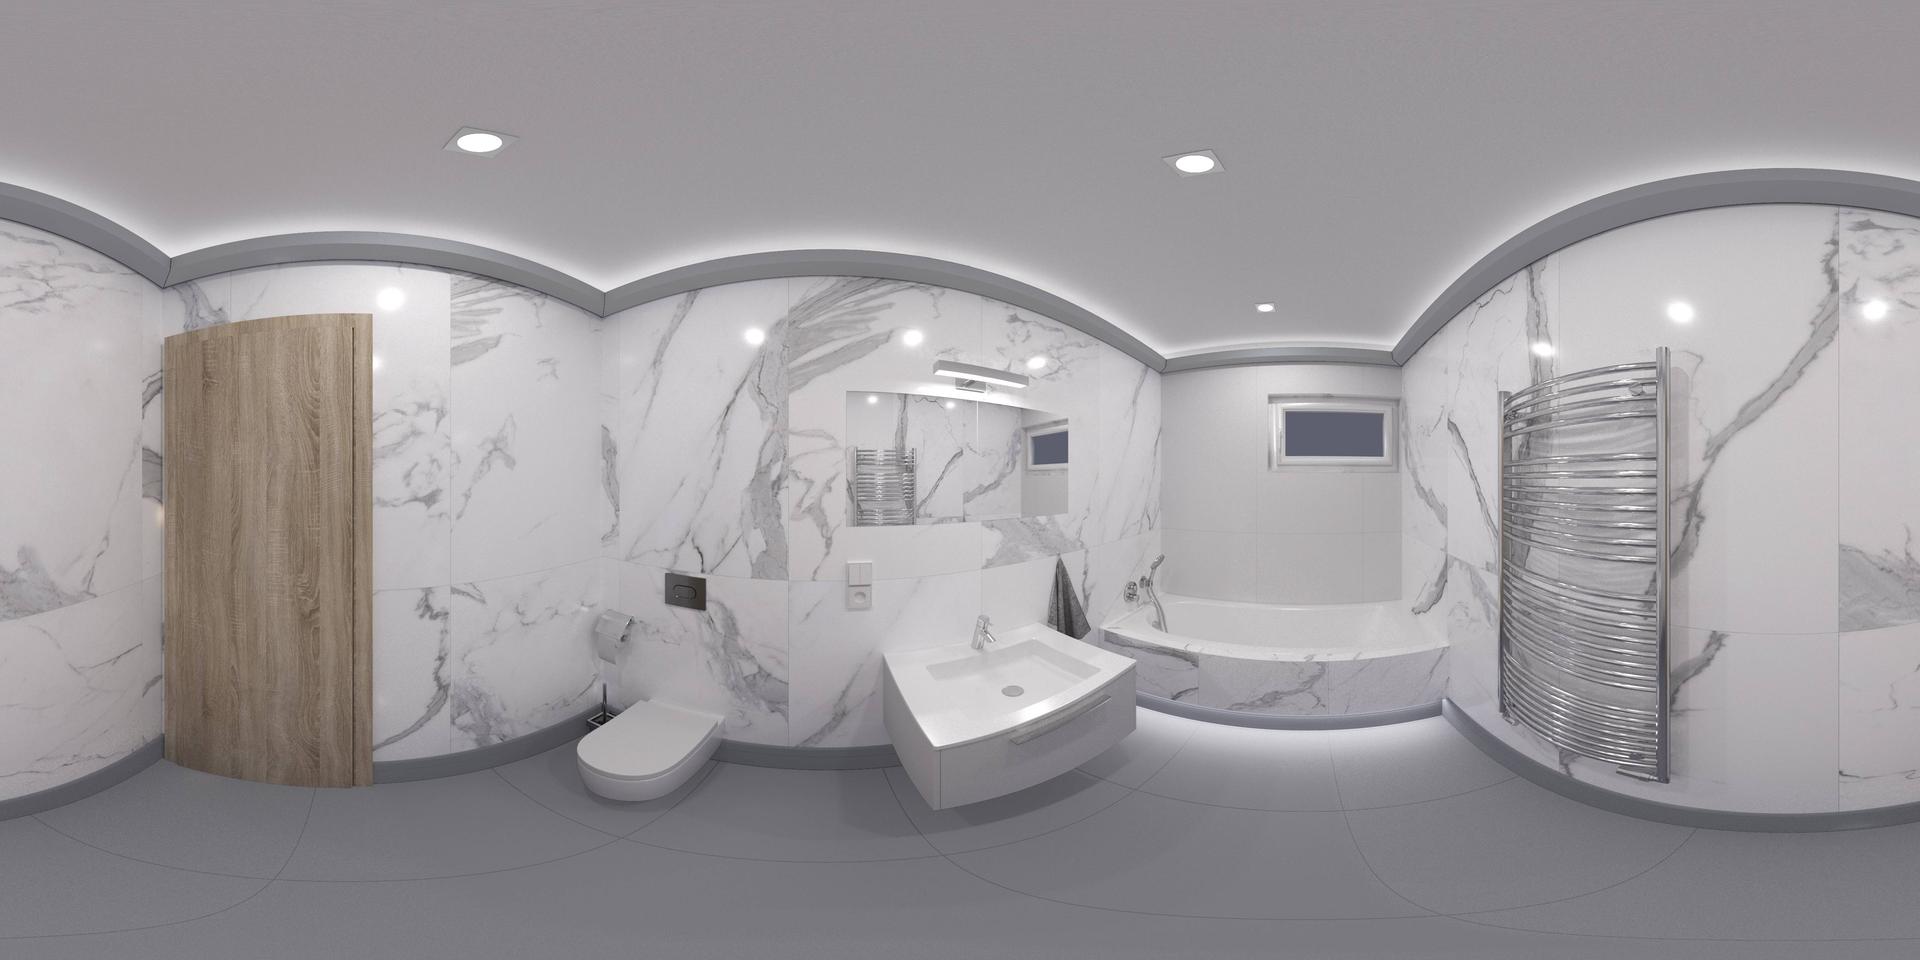
Referred object: the rectangular mirror above the sink

Referred object: the wooden bathroom door